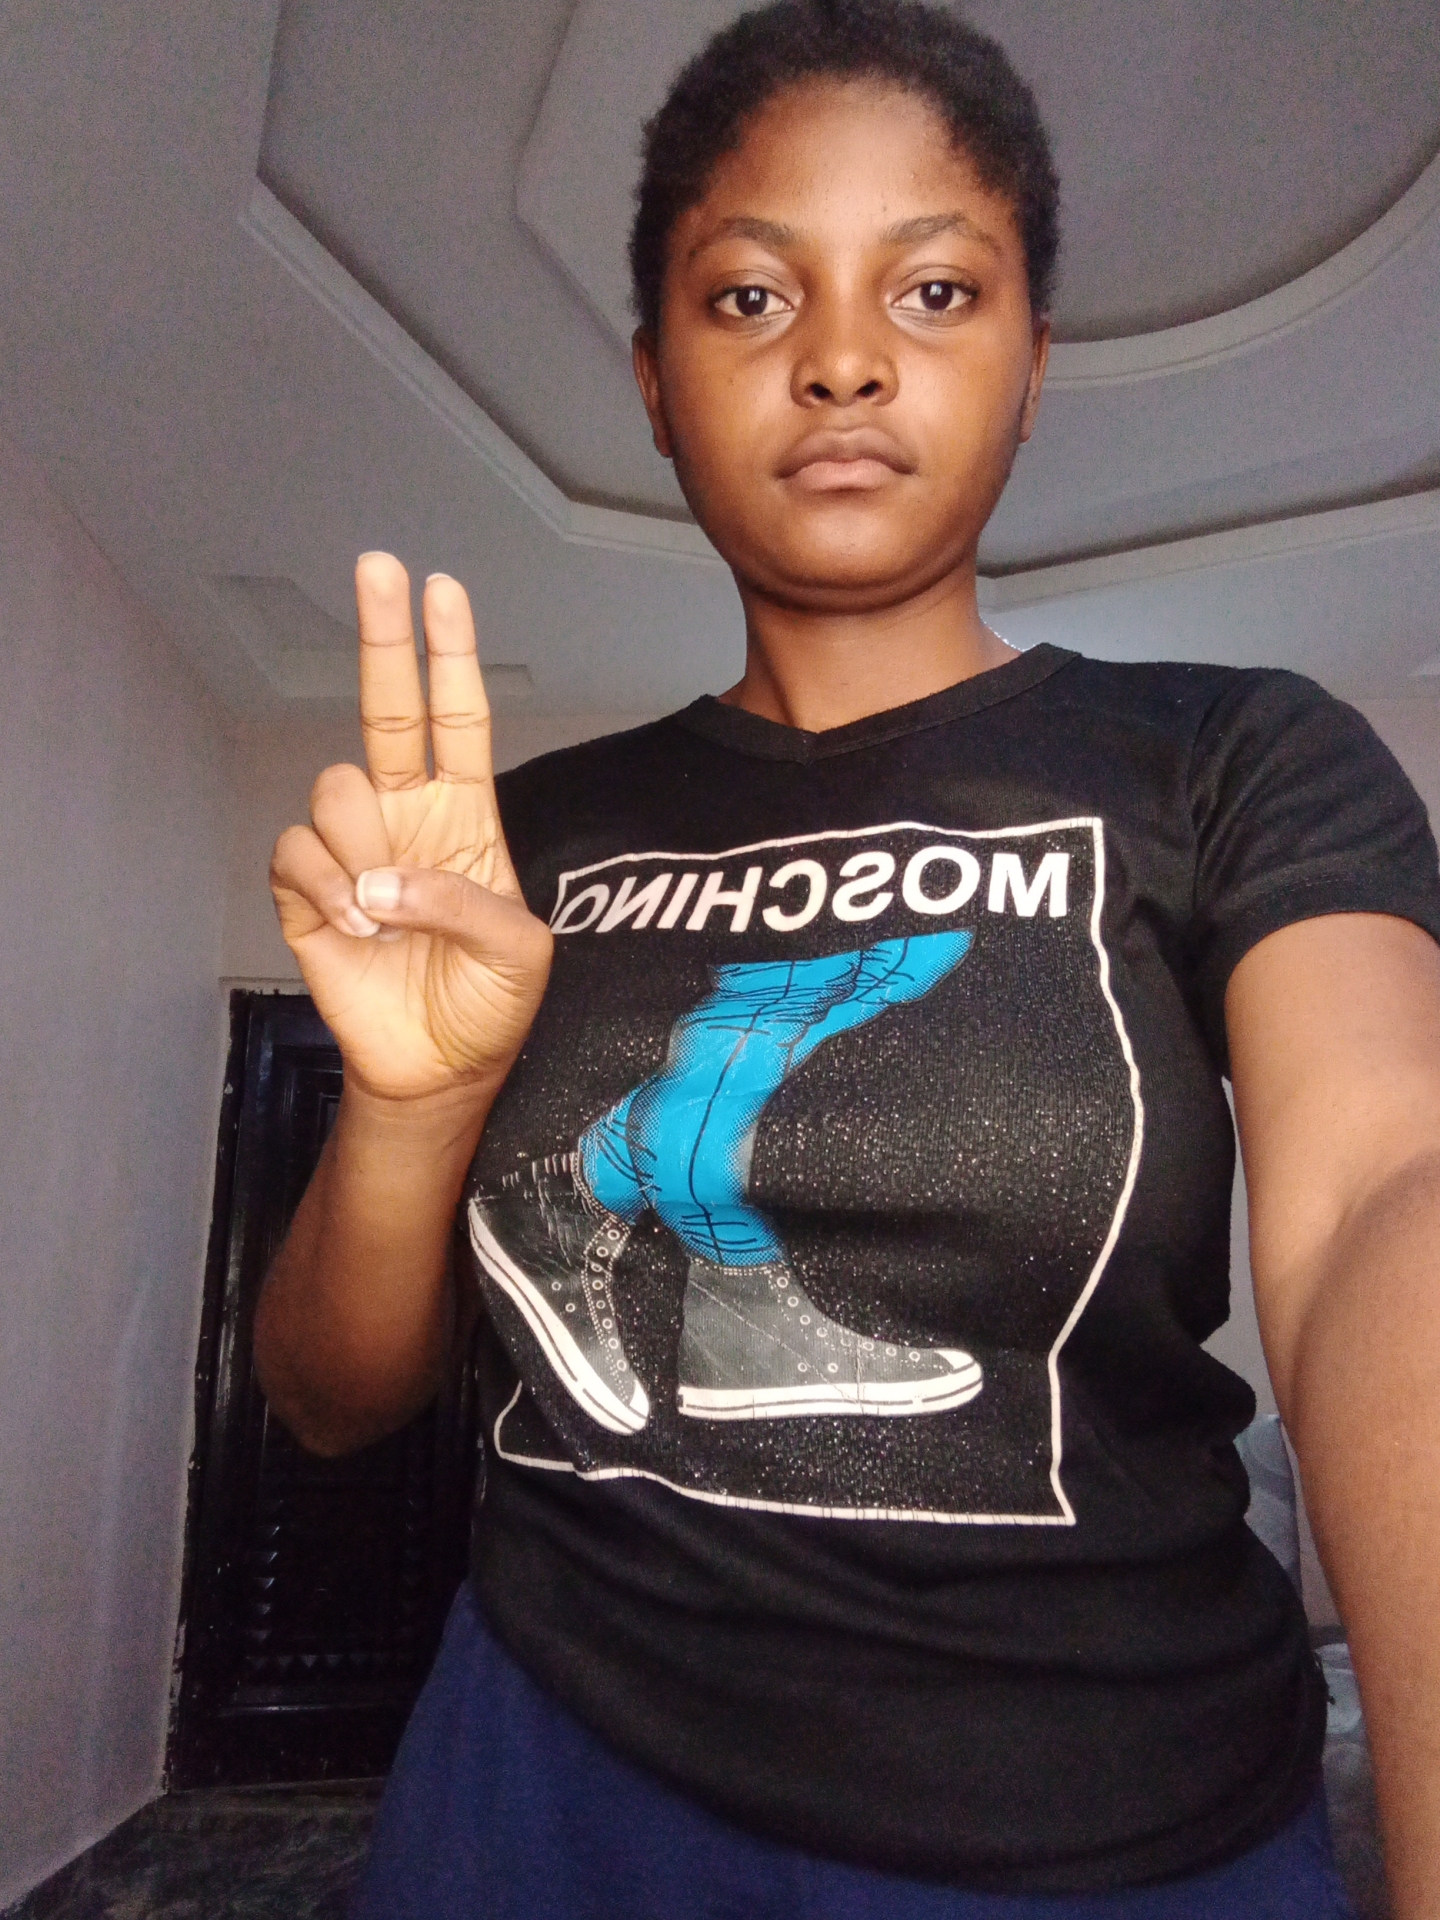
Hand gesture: two_up